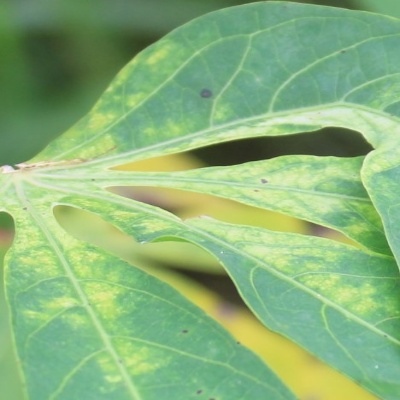
Crop: Cassava
Condition: mosaic